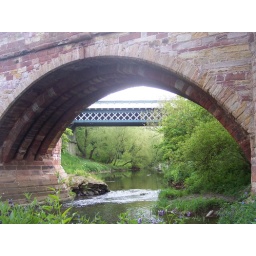
East Coast mainline in behind old road bridge